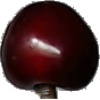
Label: cherry